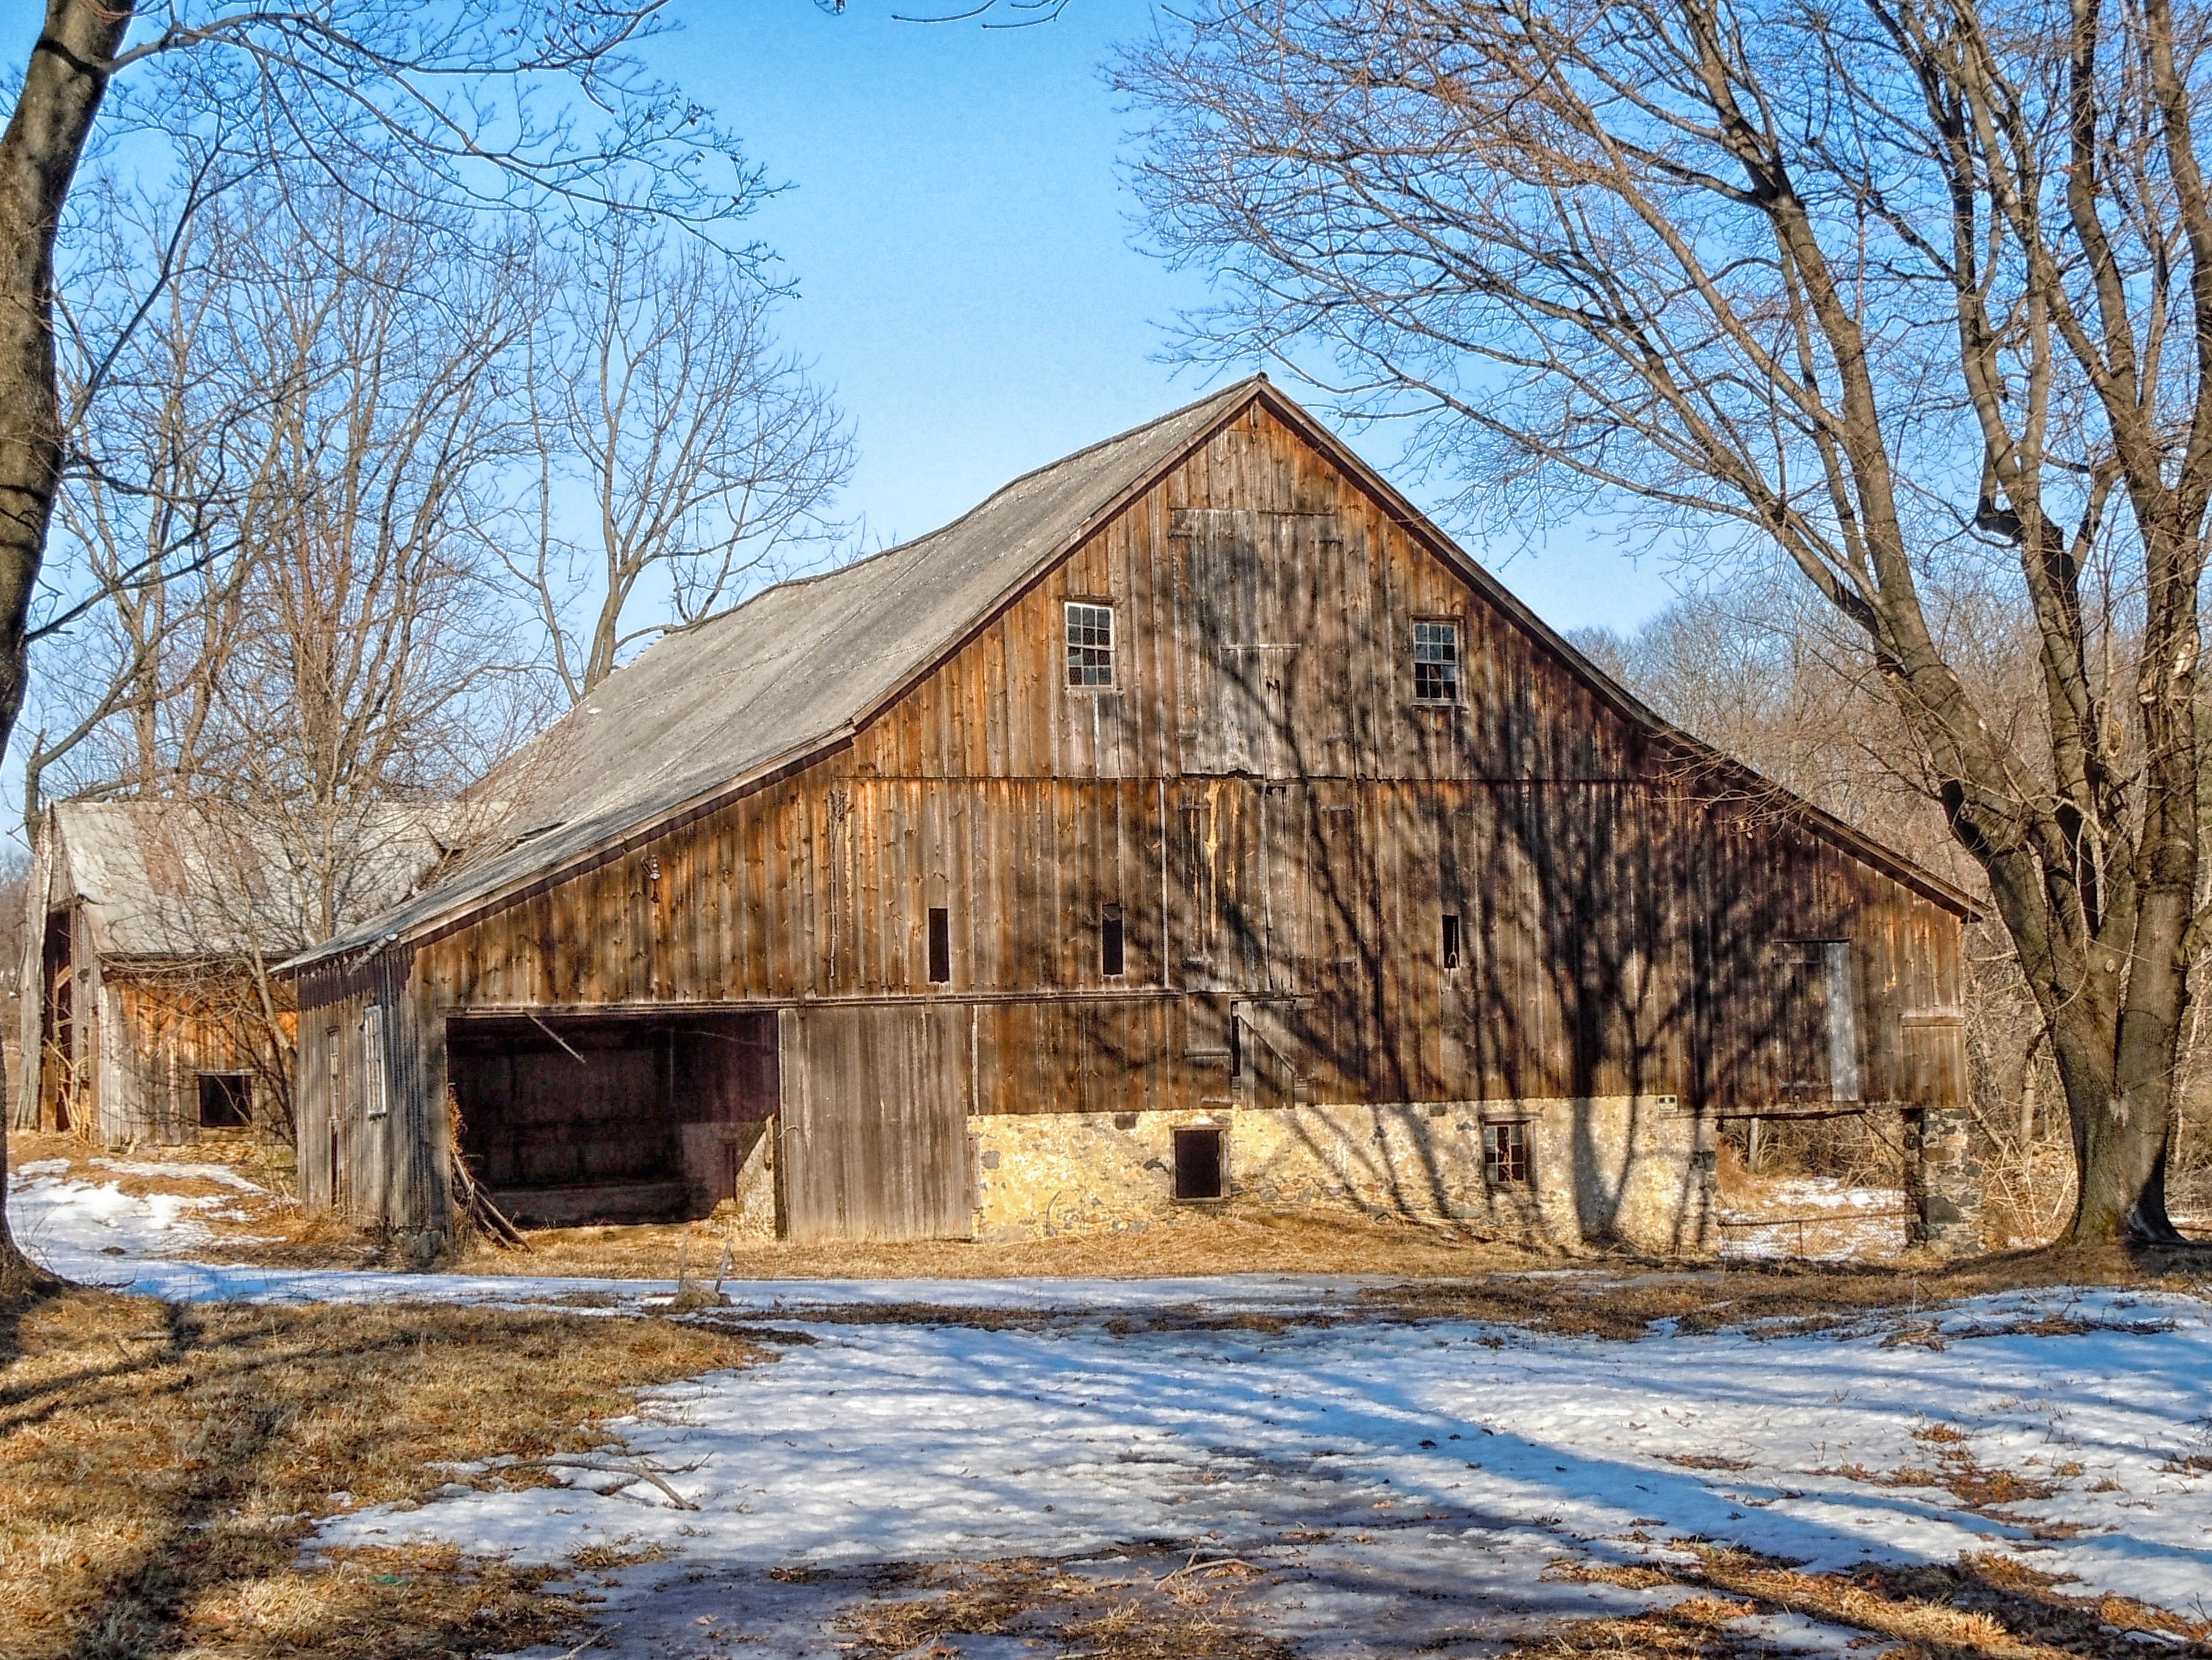
landscape, nature, snow, winter, architecture, sky, wood, farm, countryside, house, building, barn, home, country, rustic, hut, shack, rural, scenic, chapel, place of worship, trees, outside, clouds, ruins, wooden, pennsylvania, estate, log cabin, rural area